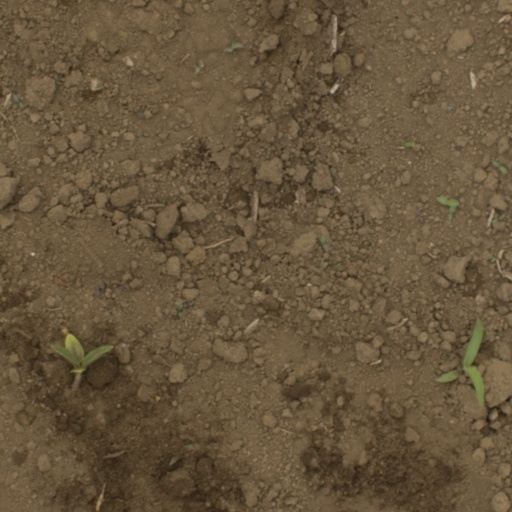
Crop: Jerusalem artichoke